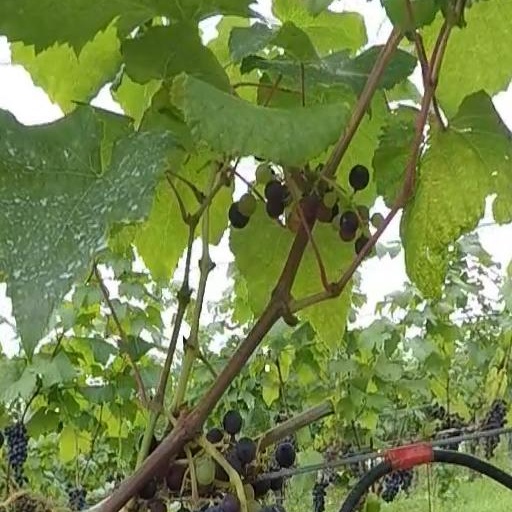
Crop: grape